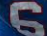
Number: 6